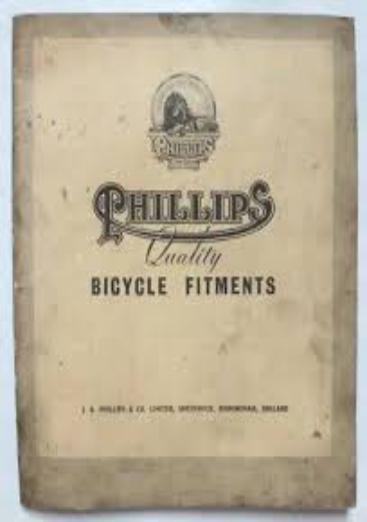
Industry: Transportation